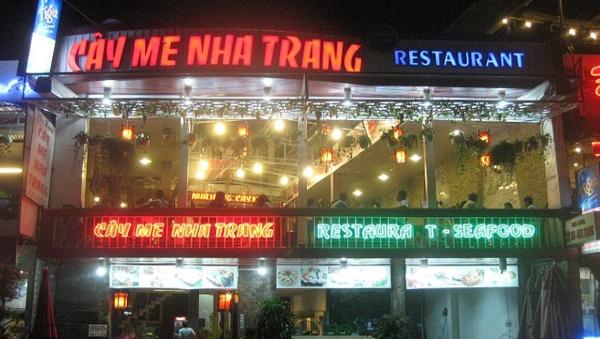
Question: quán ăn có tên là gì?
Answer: quán ăn có tên là cây me nha trang